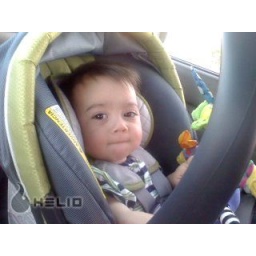
Markie in his car seat